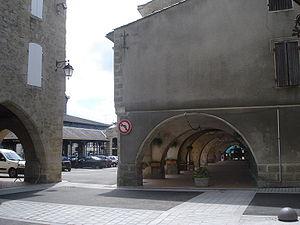
Monségur est une commune du Sud-Ouest de la France, située dans le département de la Gironde, en région Nouvelle-Aquitaine.